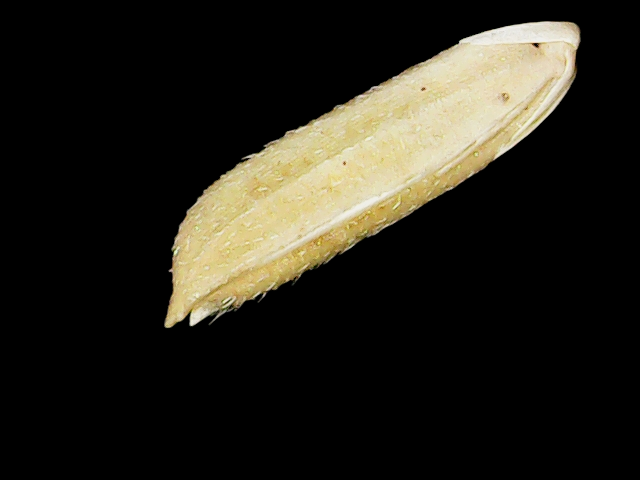
Rice variety: Binadhan21